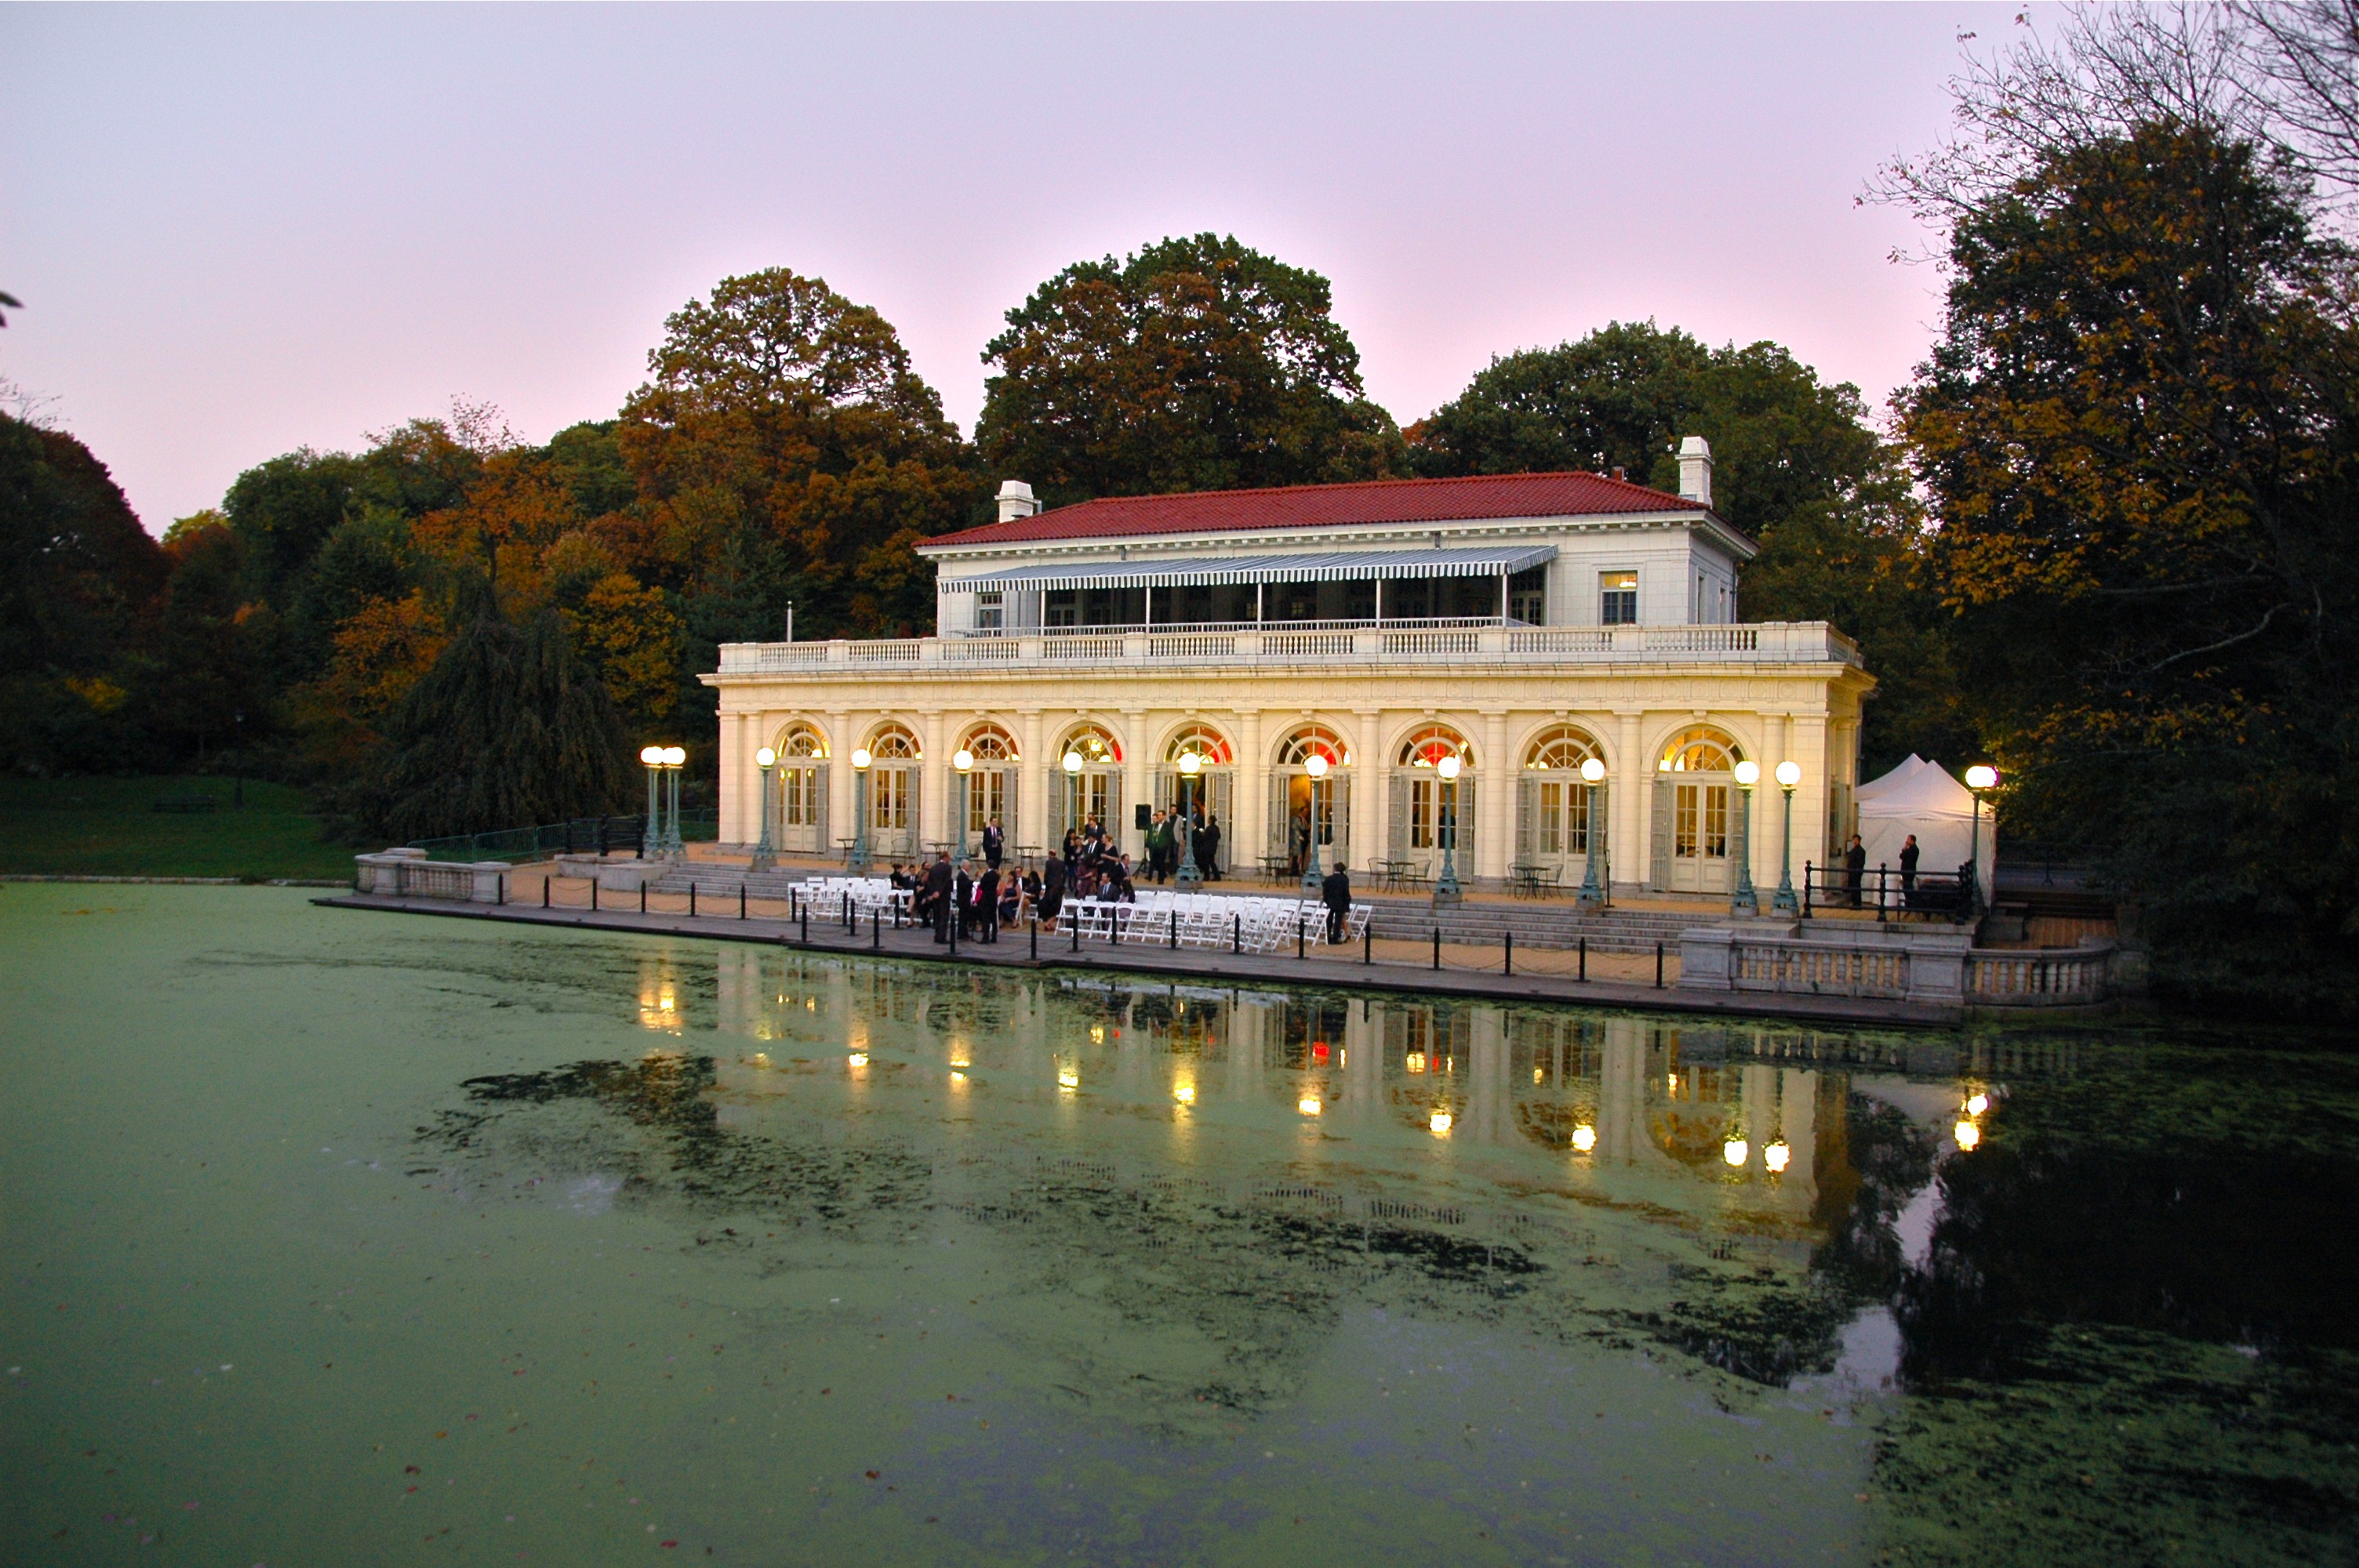
lake, building, chateau, palace, new york, evening, reflection, plaza, boathouse, landmark, tourism, lights, estate, reflecting pool, prospect park